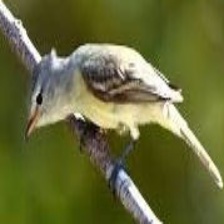
Species: NORTHERN BEARDLESS TYRANNULET
Scientific name: CAMPTOSTOMA IMBERBE